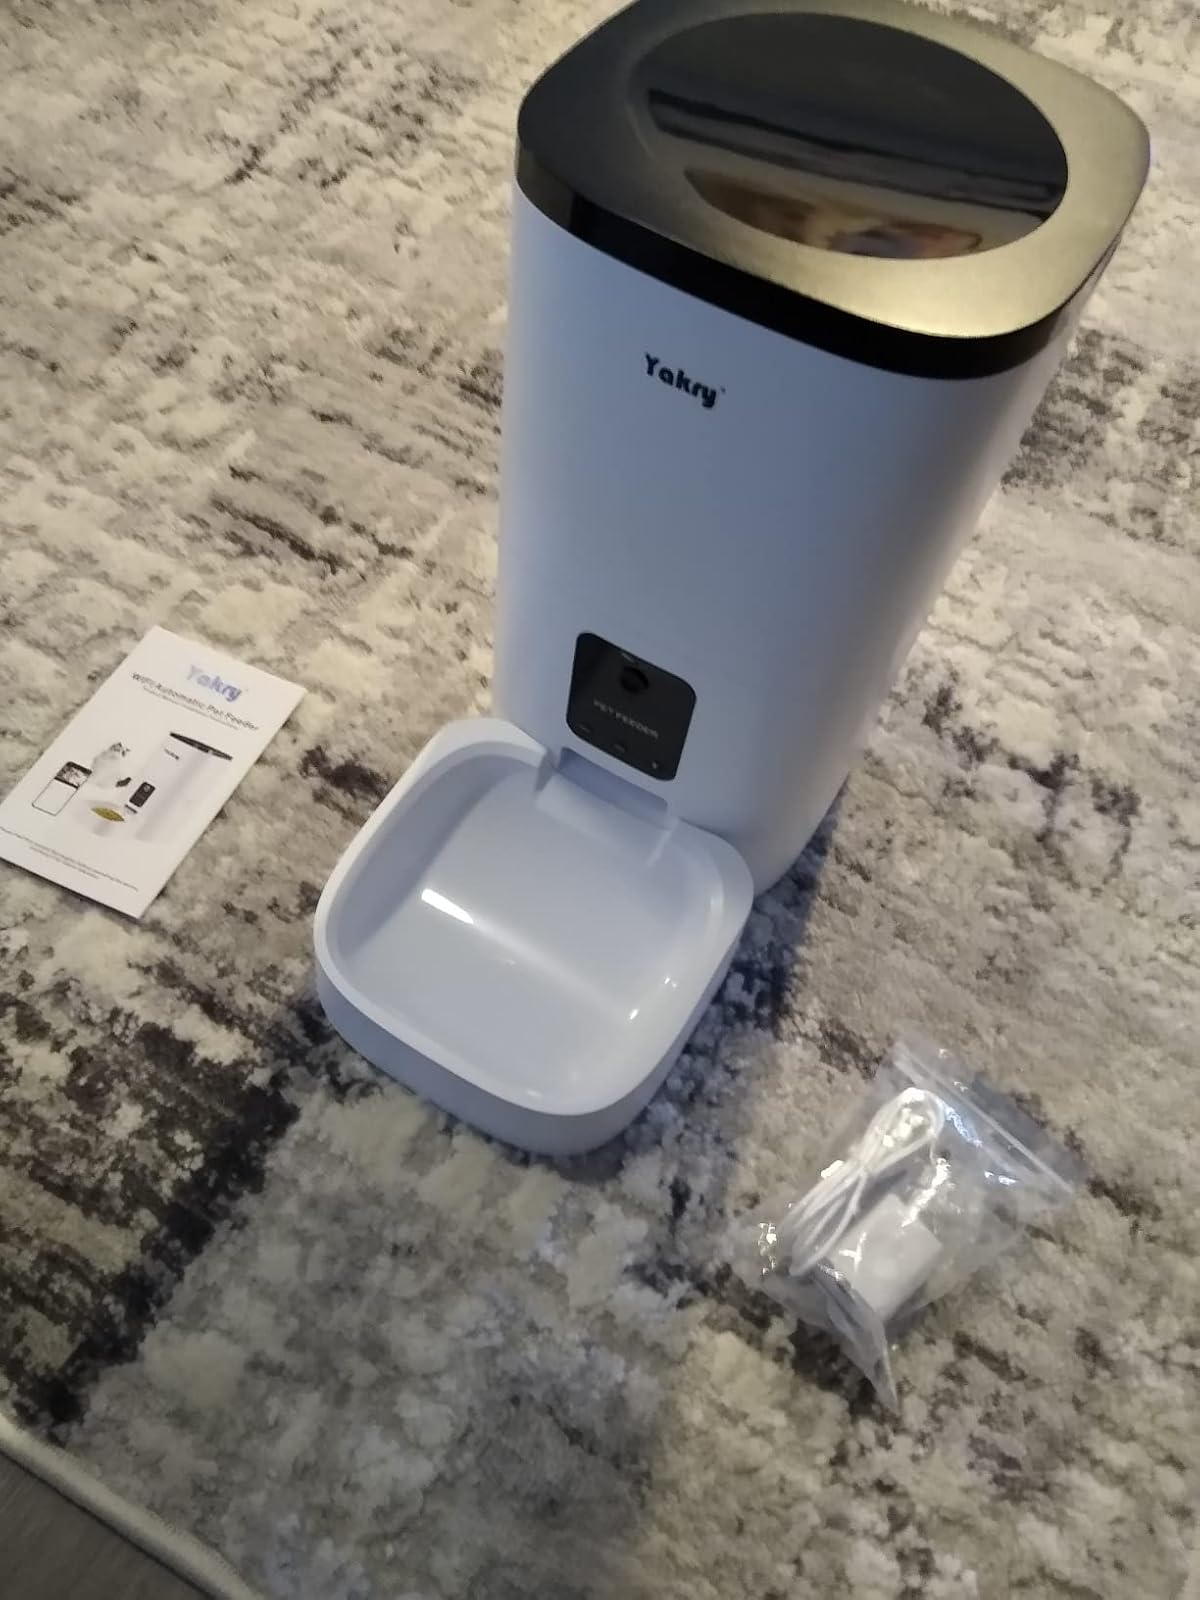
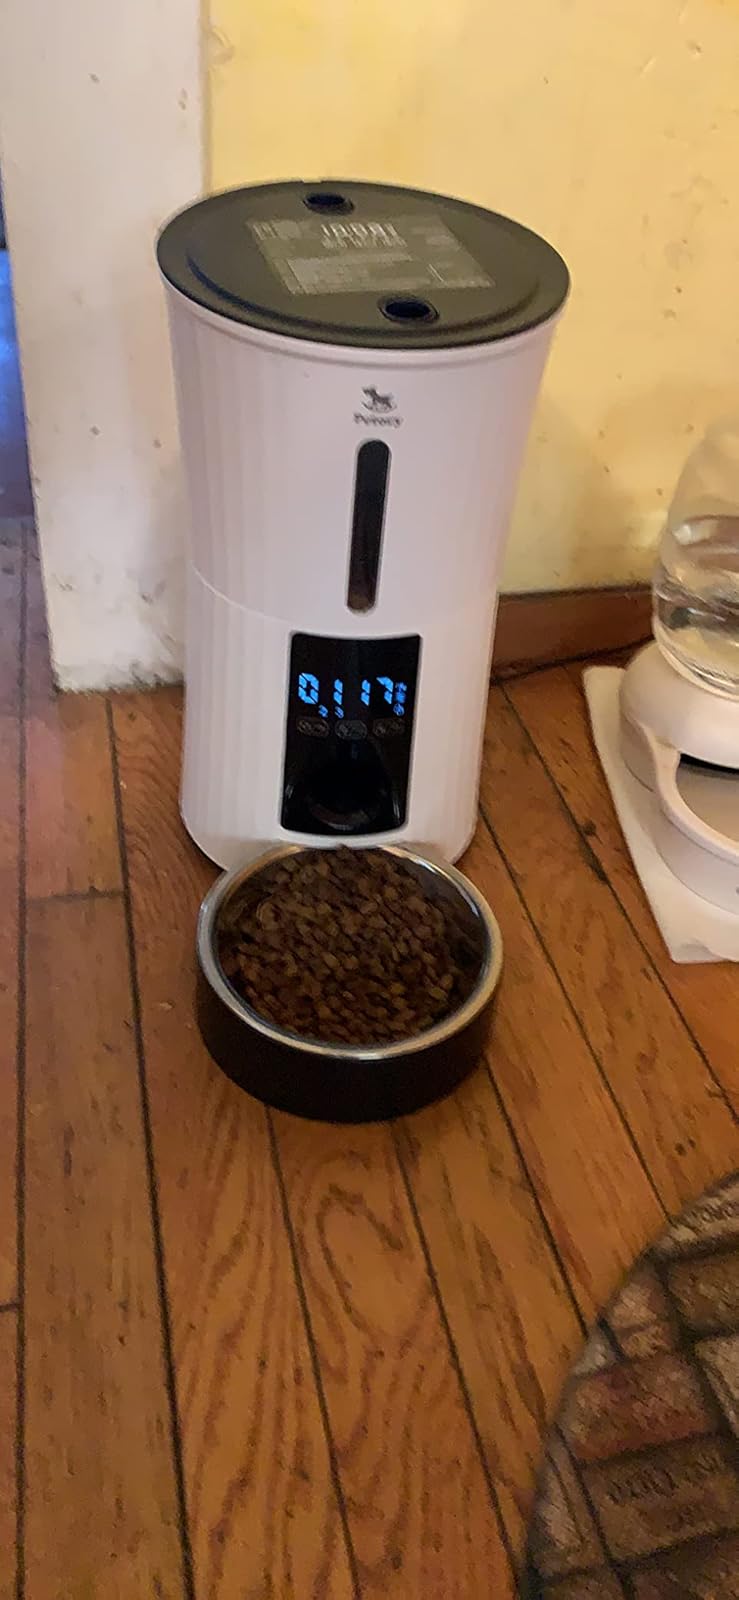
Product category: items_feeder
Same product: no